Advanced Aerospace Threat Identification Program

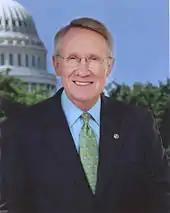
Senator Reid in 2002

Initiated by then Senate Majority Leader Harry Reid (D-Nevada) as the Advanced Aerospace Weapon Systems Applications Program (AAWSAP) to study unexplained aerial phenomena (UAP) at the urging of Reid's friend, Nevada billionaire and governmental contractor Robert Bigelow, and with support from the late senators Ted Stevens (R-Alaska) and Daniel Inouye (D-Hawaii), the program began in the DIA in 2007 and was budgeted $22 million over its five years of operation.